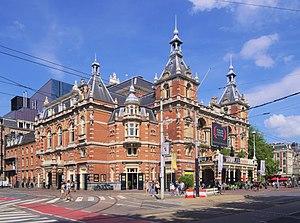
Le Stadsschouwburg est un théâtre situé à Amsterdam.